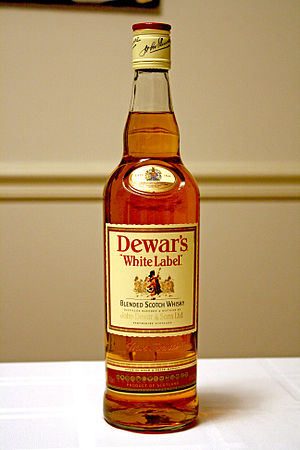
Dewar's / Dewar's-produkter
Dewar's White Label Scotch Whisky
Dewar's er et skotsk whisky-mærke, som ejes af Bacardi. Dewar's White Label er blandt de bedst sælgende skotske blends i USA.